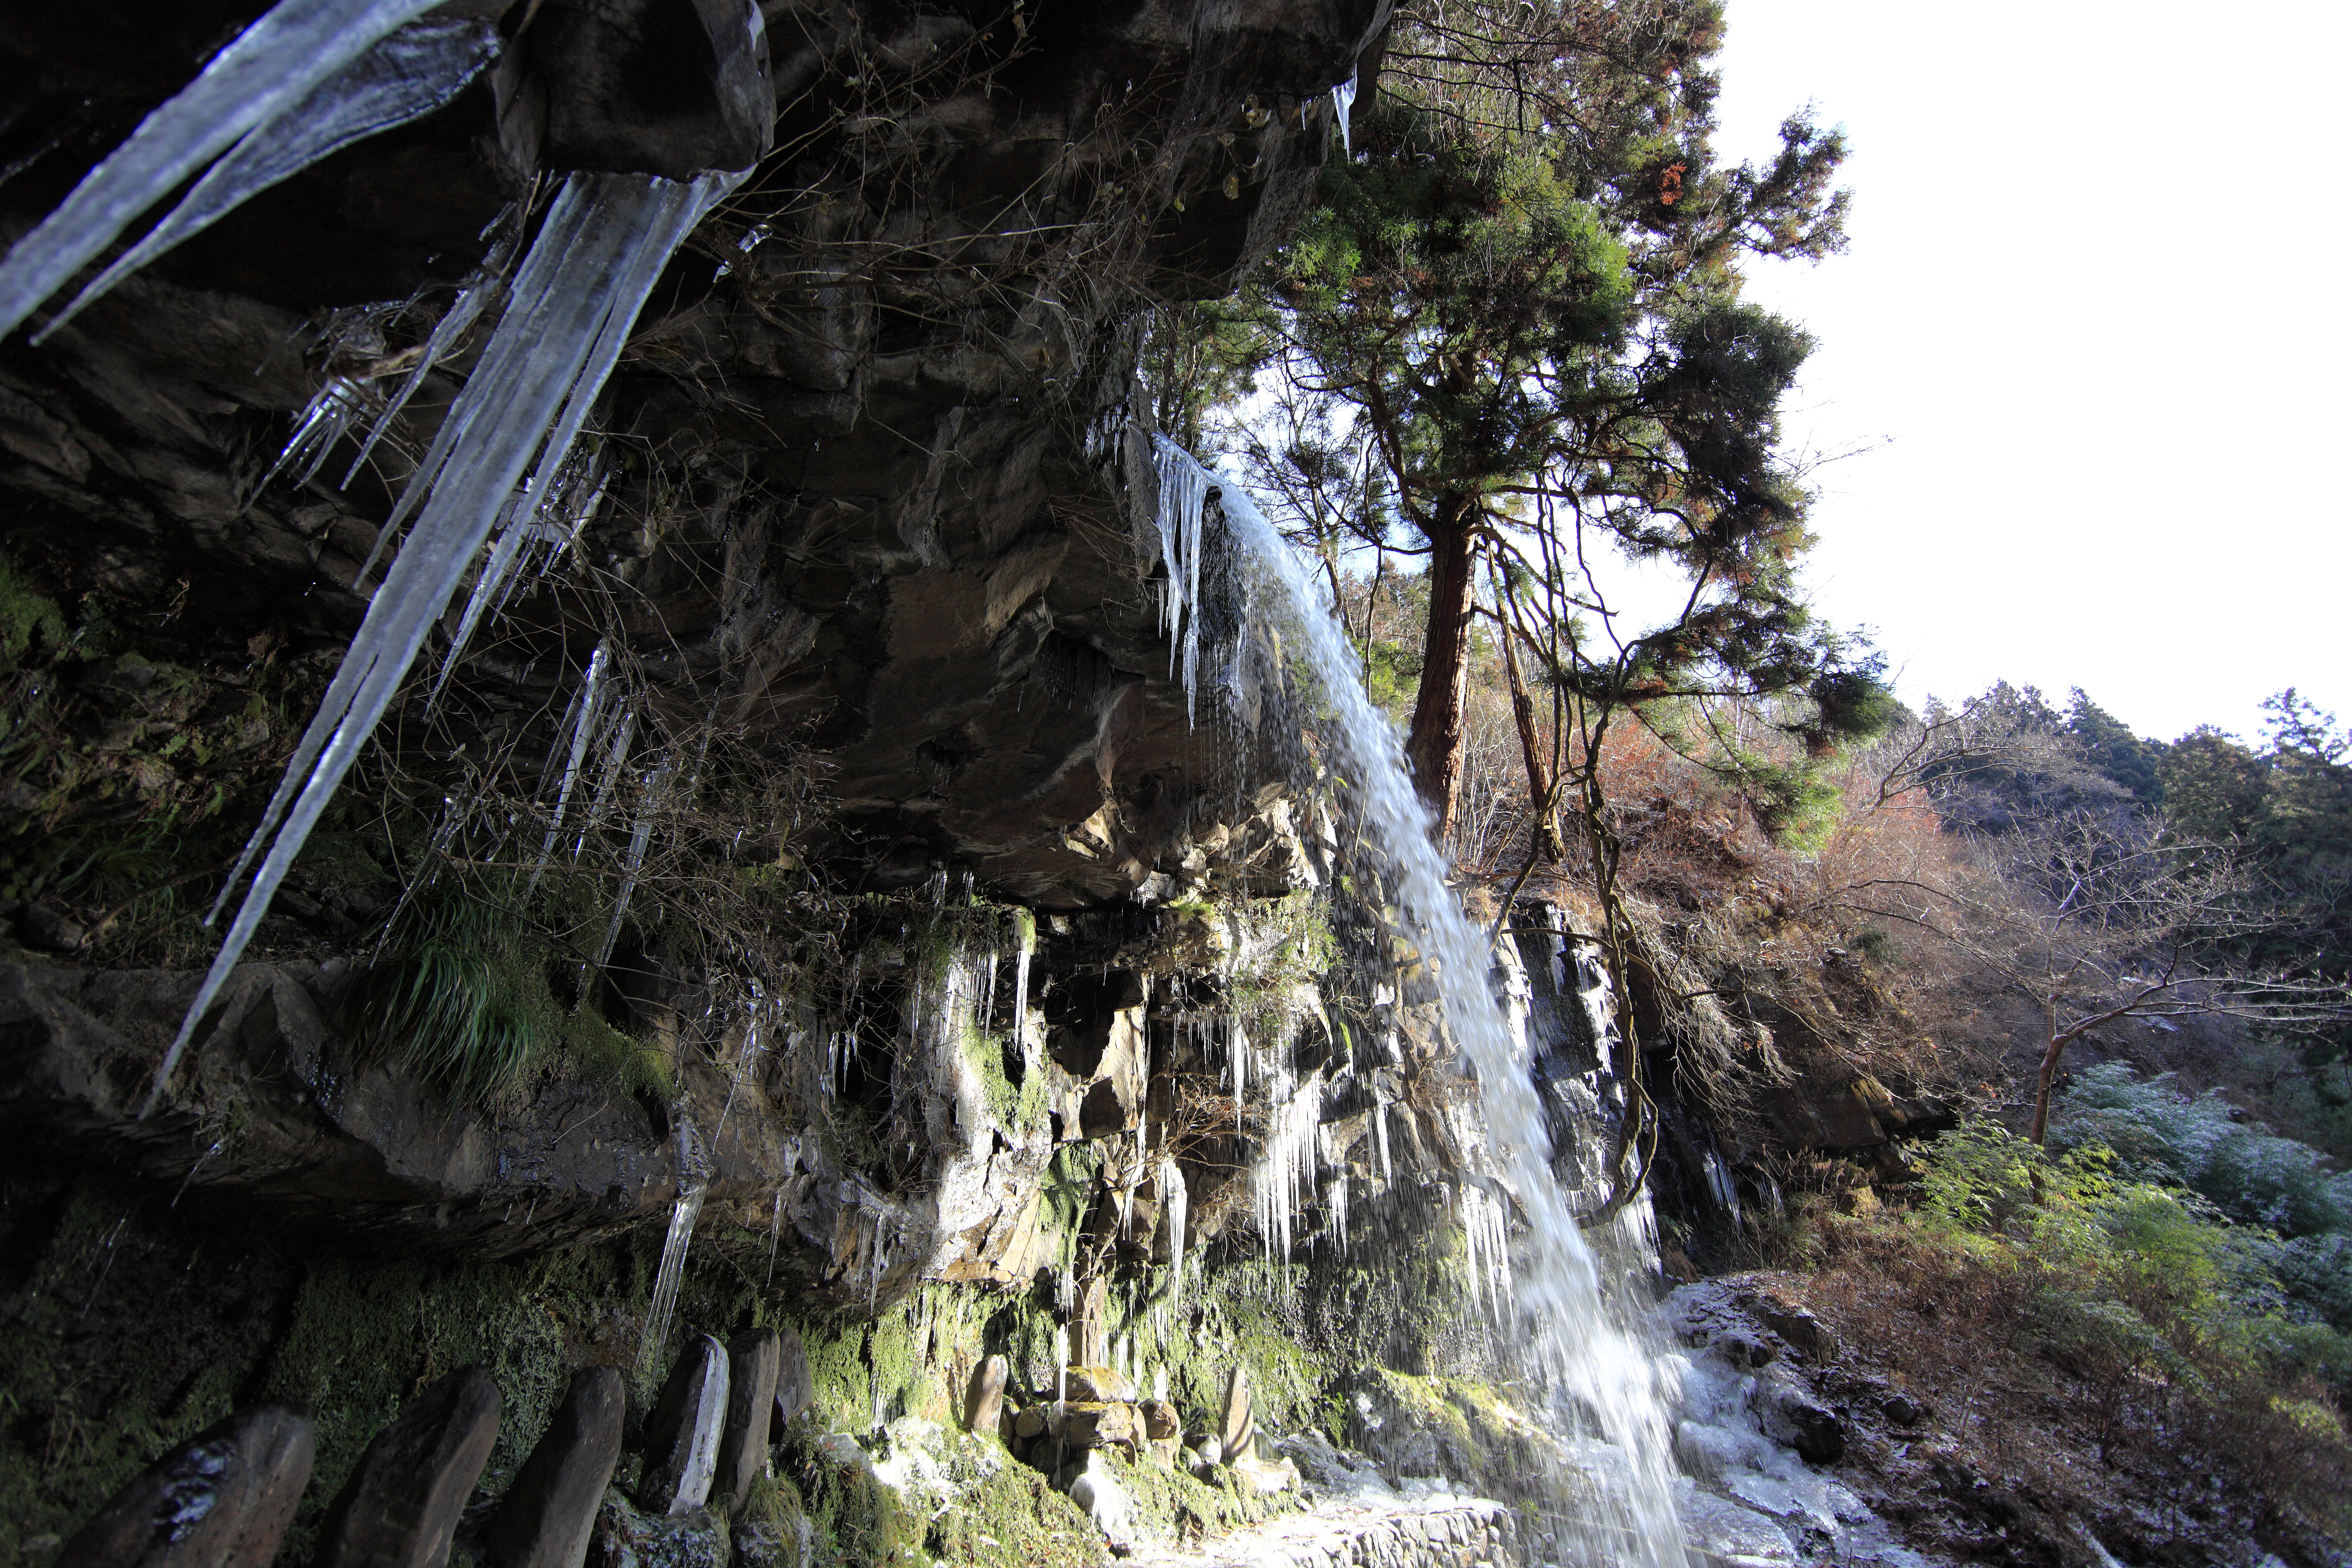
rock, waterfall, adventure, formation, high, ravine, waterfalls, 5d, hires, markii, water feature, hi, res, resolution, gunma, annaka, sengataki